Fort Lincoln (District of Columbia)

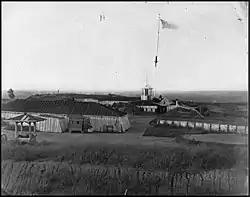
Interior view of Fort Lincoln in 1865

Fort Lincoln was one of seven temporary earthwork forts part of the Civil War Defenses of Washington, DC during the Civil War built in the Northeast quadrant of the city at the beginning of the Civil War by the Union Army to protect the city from the Confederate Army. From west to east, the forts were as follow: Fort Slocum, Fort Totten, Fort Slemmer, Fort Bunker Hill, Fort Saratoga, Fort Thayer and Fort Lincoln.